Pinniped

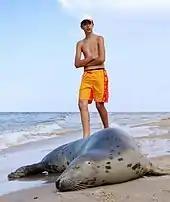
Grey seal on beach occupied by humans near Niechorze, Poland. Pinnipeds and humans may compete for space and resources.

Humans have hunted seals since the Stone Age. Originally, seals were merely hit with clubs during haul-out. Eventually, more lethal weapons were used, like spears and harpoons. They were also trapped in nets. The use of firearms in seal hunting during the modern era drastically increased the number of killings. Pinnipeds are typically hunted for their meat and blubber. The skins of fur seals and phocids are made into coats, and the tusks of walruses have been used as ivory. There is a distinction made between the subsistence hunting of seals by indigenous peoples of the Arctic and commercial hunting: subsistence hunters depend on seal products for survival. National and international authorities have given special treatment to aboriginal hunters since their methods of killing are seen as more sustainable and smaller in scope. However indigenous people have recently used more modern technology and are profiting more from seal products in the marketplace. Some anthropologists argue that the term "subsistence" should also apply to these activities, as long as they are local in scale. More than 100,000 phocids (especially ringed seals) as well as around 10,000 walruses are harvested annually by native hunters.